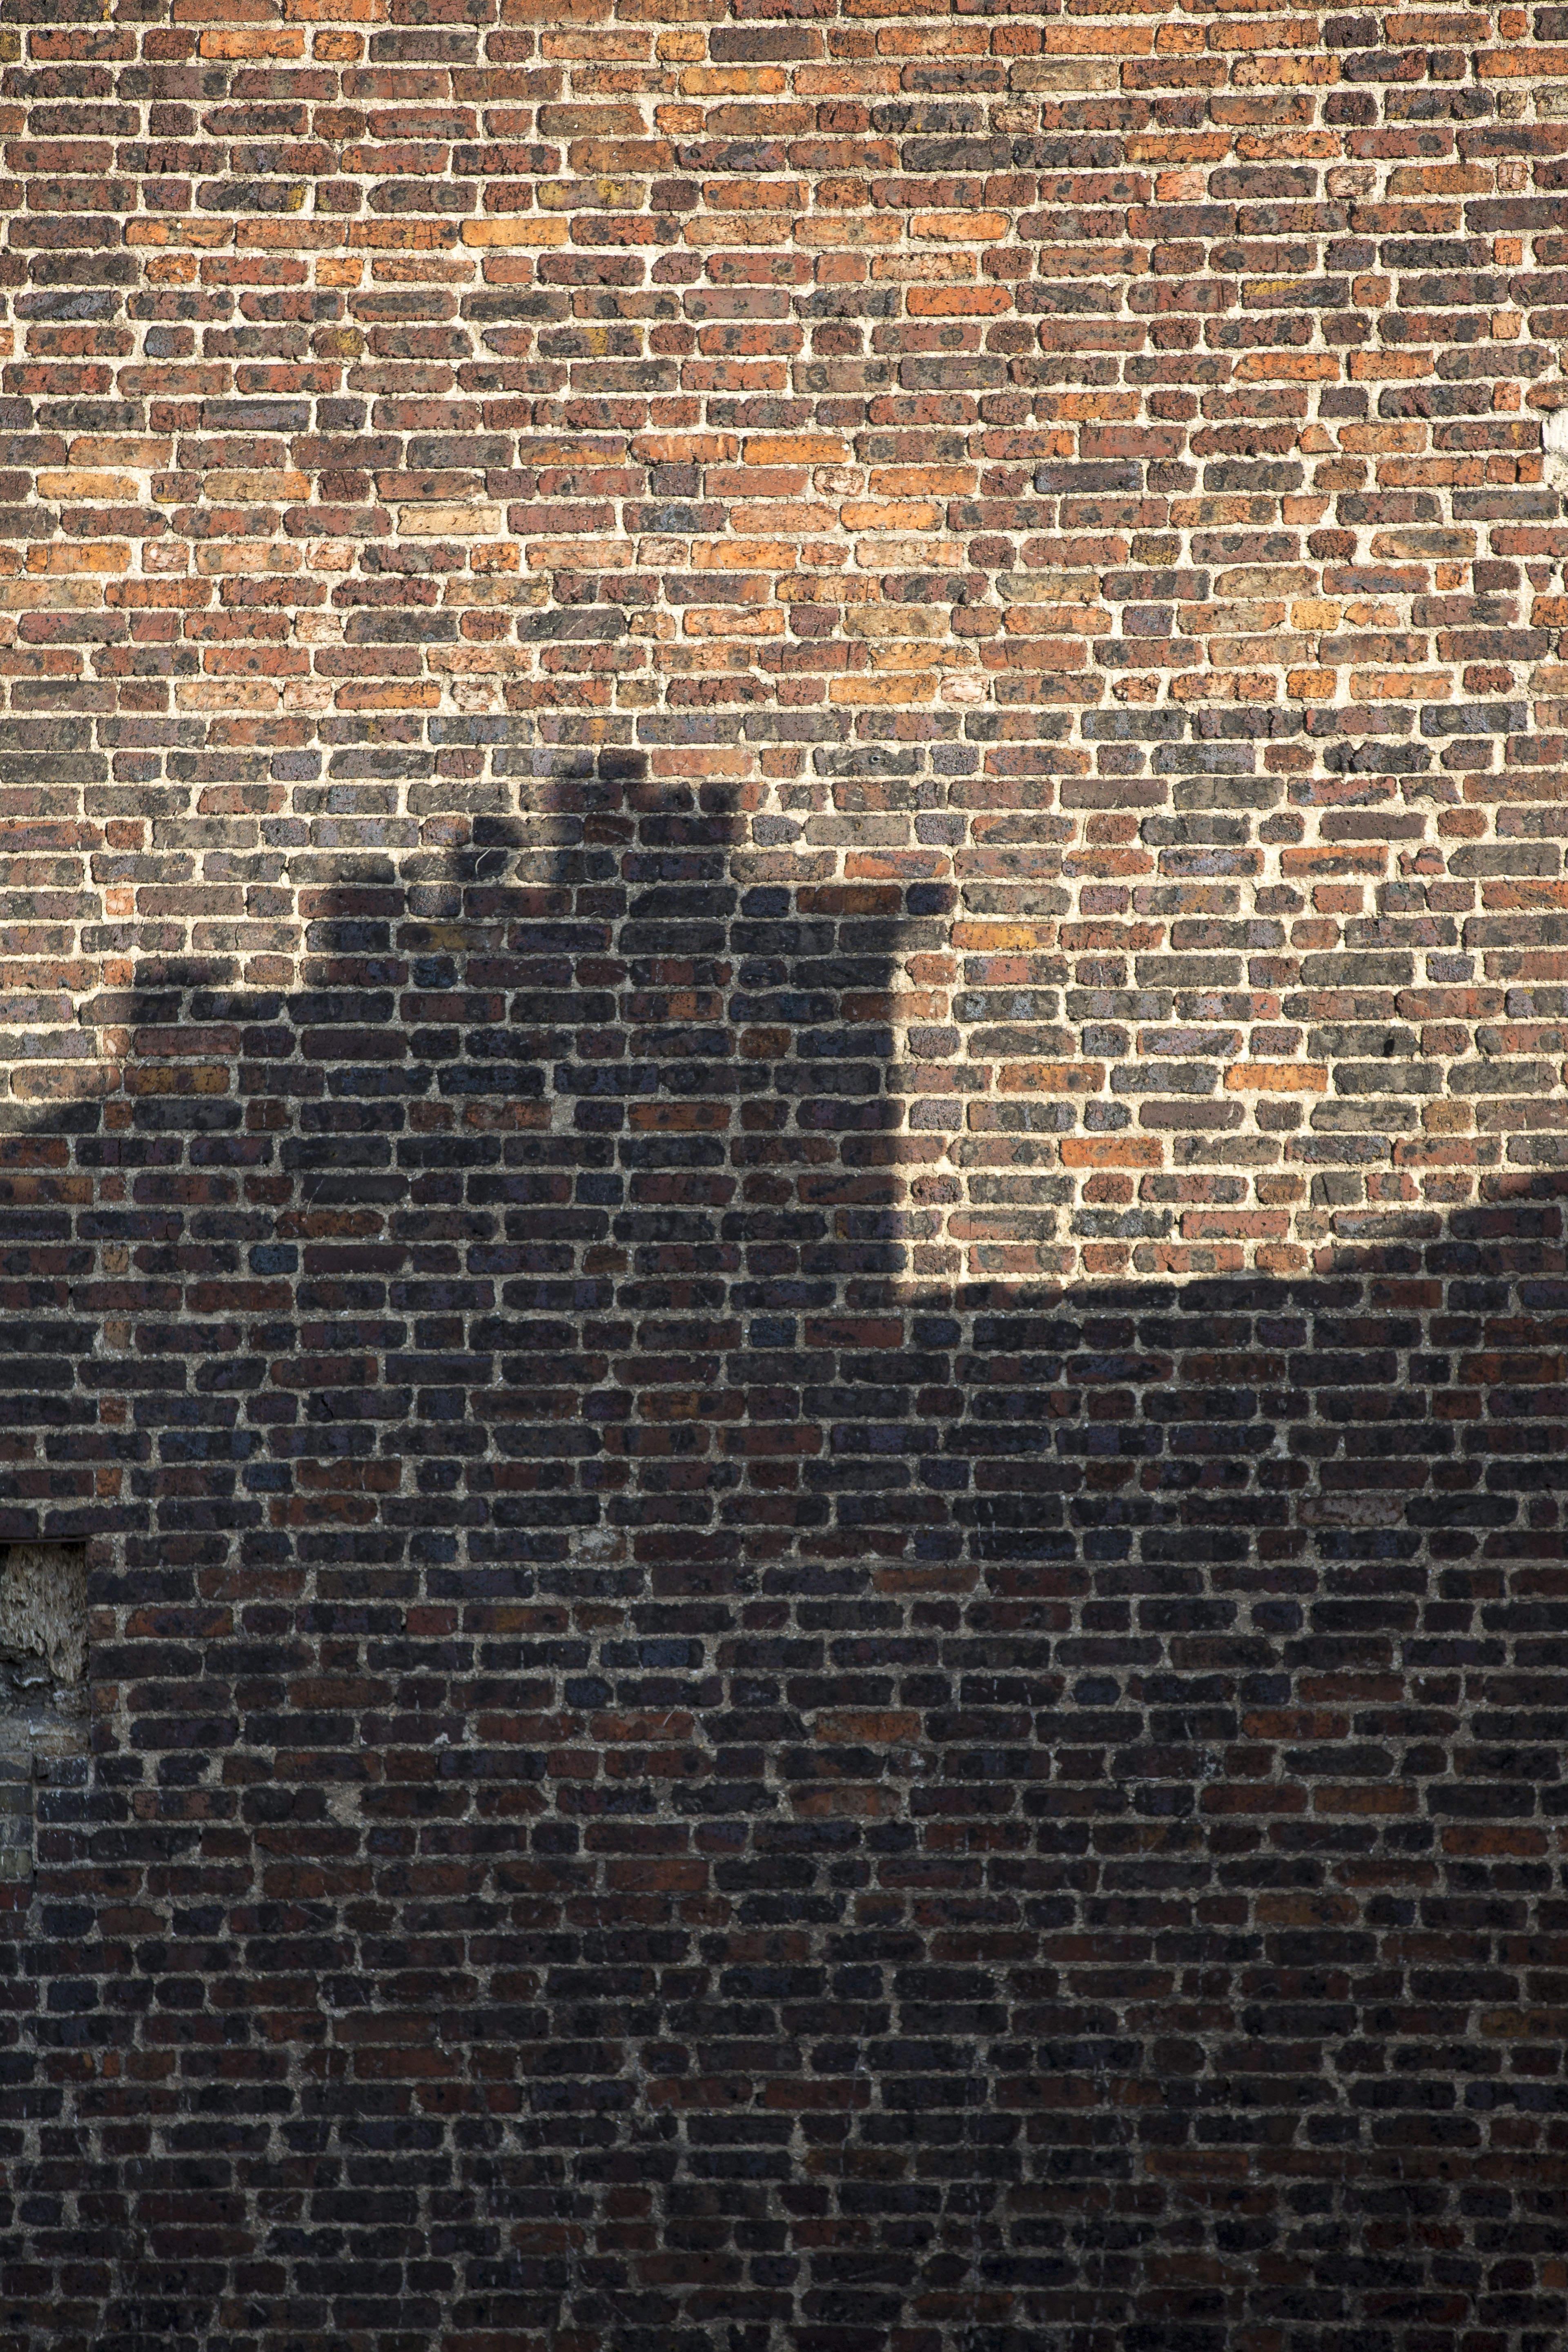
wood, texture, floor, city, wall, shadow, fireplace, brick, material, brickwork, graphics, flooring, road surface